Astana Arena

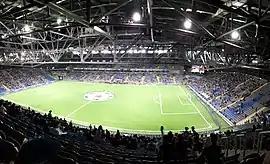
Astana Arena before the UEFA Champions League play-off round match between FC Astana and Celtic F.C.

Construction of the Astana Arena began in 2006 which, on the official opening day, was named Kazhymukan Stadium in honor of the famous wrestler Kazhymukan Munaitpasov. Later, the stadium received its current name Astana Arena. The stadium was designed by leading sports architects Populous in association with Tabanlioglu Architects. The general contractor was Sembol Construction. It was opened with the Lokomotiv Astana match against the Kazakhstan national under-21 football team on July 3, 2009. The famous Italian referee Pierluigi Collina officiated, the symbolic first kick off was by the President of Kazakhstan Nursultan Nazarbayev. As part of each team, in addition to their regular players, two "stars" were invited: the youth national team of Kazakhstan had the Georgian defender Kakha Kaladze and Ukrainian striker Andriy Shevchenko, and Lokomotiv Astana had Turkish players Hasan Şaş and Hakan Şükür.